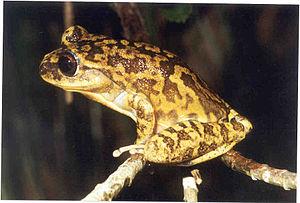
Bokermannohyla saxicola est une espèce d'amphibiens de la famille des Hylidae.